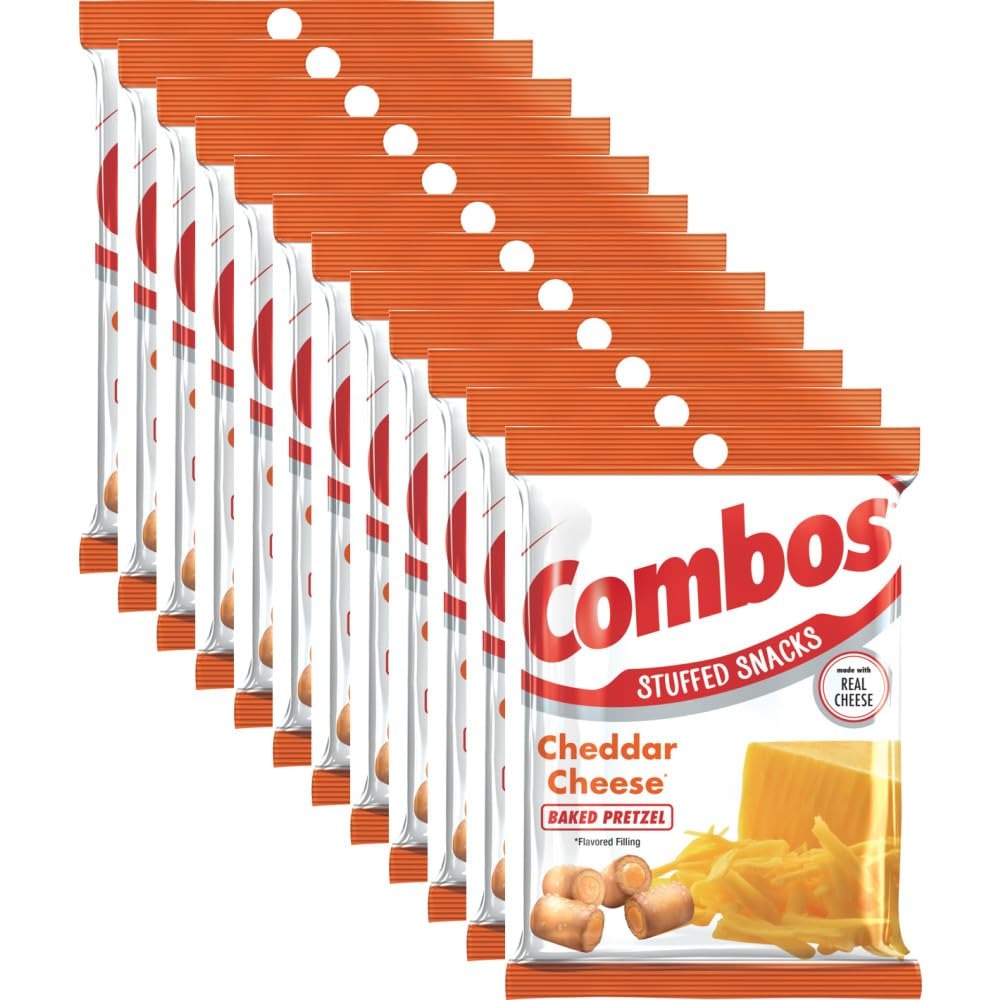
Item Name: COMBOS Cheddar Cheese Pretzel Baked Snack Packs, Cheese Crackers Snacks, 6.3-Ounce Bag Bulk Box (Pack of 12)
Bullet Point 1: REAL CHEESE FLAVOR: Made with genuine cheddar cheese, these COMBOS cheese and crackers snack packs deliver a rich and creamy taste that satisfies cheese lovers
Bullet Point 2: ON-THE-GO CONVENIENCE: These baked cheese snacks are perfect for busy lifestyles, providing a quick and tasty option for snack time
Bullet Point 3: LOW CALORIE SNACK: With 12 packs of 6.3 ounce in each individual pack, each serving contains only 130 calories, allowing you to enjoy a tasty treat without guilt
Bullet Point 4: DELICIOUS COMBINATION: Experience the perfect blend of crunchy pretzel snacks and savory cheddar in every bite of COMBOS snacks, ideal for lunch snacks or casual munching
Bullet Point 5: PERFECT HUNGER MANAGEMENT: Combines two hearty flavors for a satisfying and filling snack option. These individually wrapped snacks keep you going anytime, anywhere
Value: 75.6
Unit: Ounce

Price: 3.89